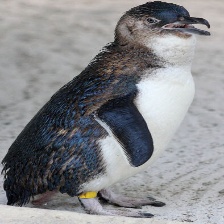
Species: FAIRY PENGUIN
Scientific name: EUDYPTULA MINOR
ImageNet parent category: king_penguin